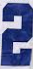
Number: 2